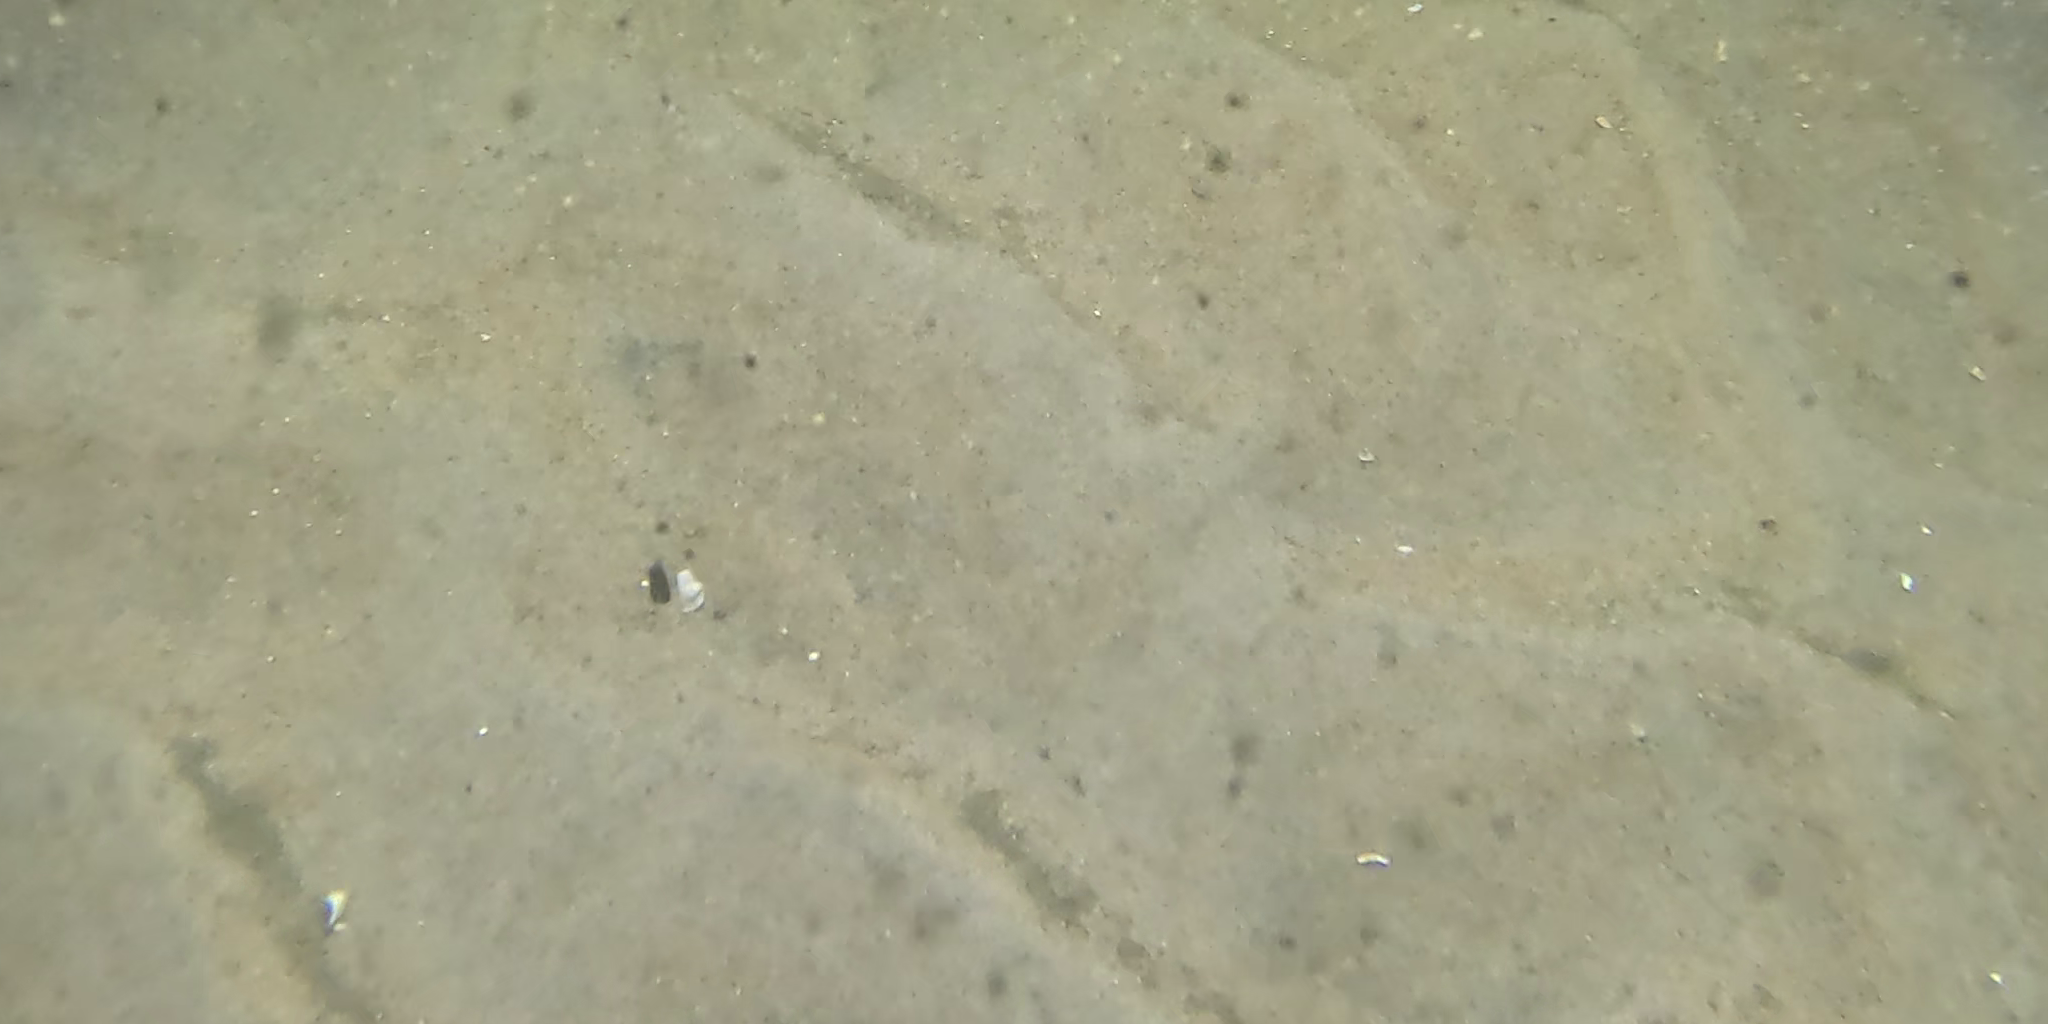
Seabed habitat: sand